Eryops

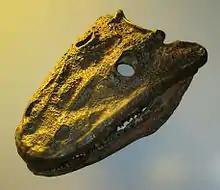
Cast of the skull

"Eryops" is currently thought to contain only one species, "E. megacephalus", which means "large-headed "Eryops"". "E. megacephalus" fossils have been found only in rocks dated to the early Permian period (Sakmarian age, about 295 million years ago) in the southwestern United States, primarily in the Admiral Formation of the Texas Red Beds. During the mid-20th century, some older fossils were classified as a second species of "Eryops", "E. avinoffi". This species, known from Carboniferous period fossil found in Pennsylvania, had originally been classified in the genus "Glaukerpeton". Beginning in the late 1950s, some scientists concluded that "Glaukerpeton" was too similar to "Eyrops" to deserve its own genus. However, later studies supported the original classification of "Glaukerpeton", finding it was more primitive than "Eryops" and other early temnospondyls. Supposed "Eryops" fossils found in older Pennsylvanian epoch rocks of the Conemaugh Group in West Virginia also turned out to be remains of "Glaukerpeton". In 2005, a skull clearly belonging to "Eryops" was found in upper Pennsylvanian epoch rocks of the El Cobre Canyon Formation in New Mexico, representing the oldest known specimen.